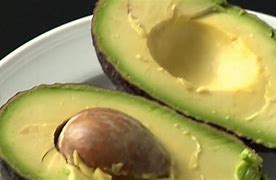
Label: Avocado